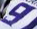
Number: 9